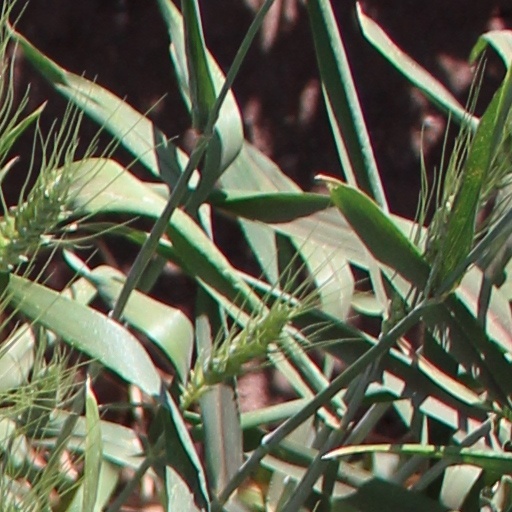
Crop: wheat